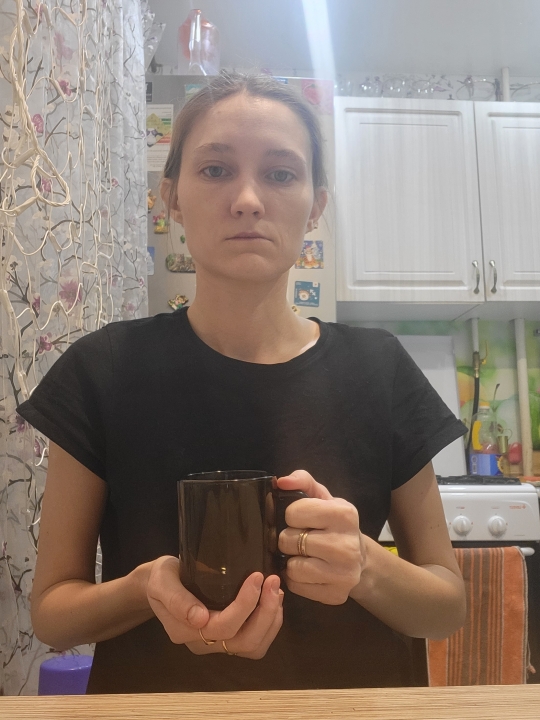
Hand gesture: no_gesture